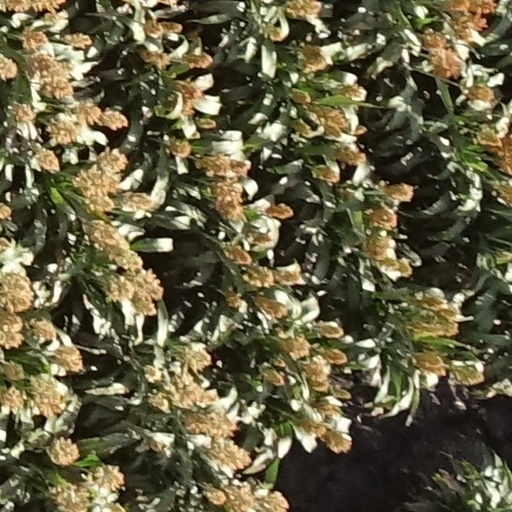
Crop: sorghum